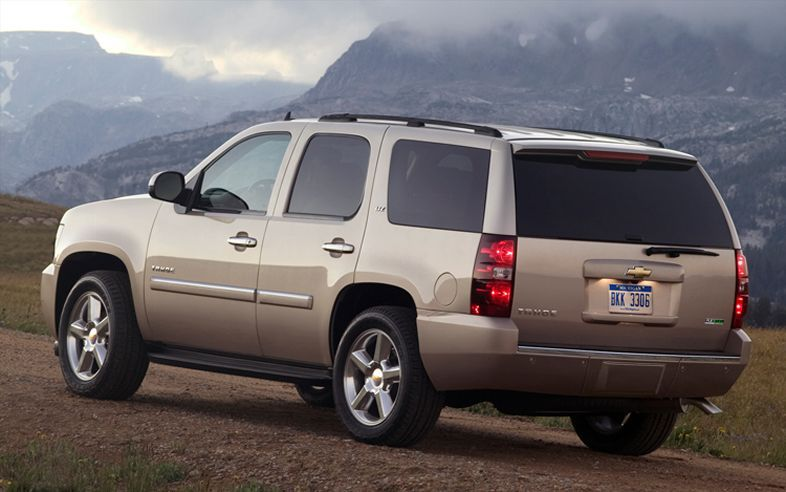
Car model: 2012 Chevrolet Tahoe Hybrid SUV